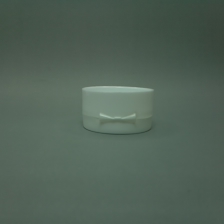
Color: white/transparent
Cap type: flip-top cap